Answer in natural language. Which object is closer to the camera taking this photo, dark cave wall decor photo (highlighted by a red box) or simple brown wooden desk (highlighted by a blue box)? Choose between the following options: simple brown wooden desk (highlighted by a blue box) or dark cave wall decor photo (highlighted by a red box)
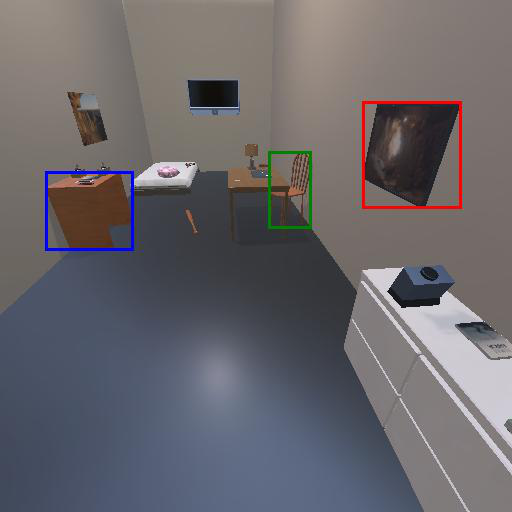
<answer>dark cave wall decor photo (highlighted by a red box)</answer>